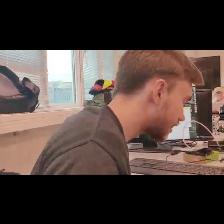
Label: Human